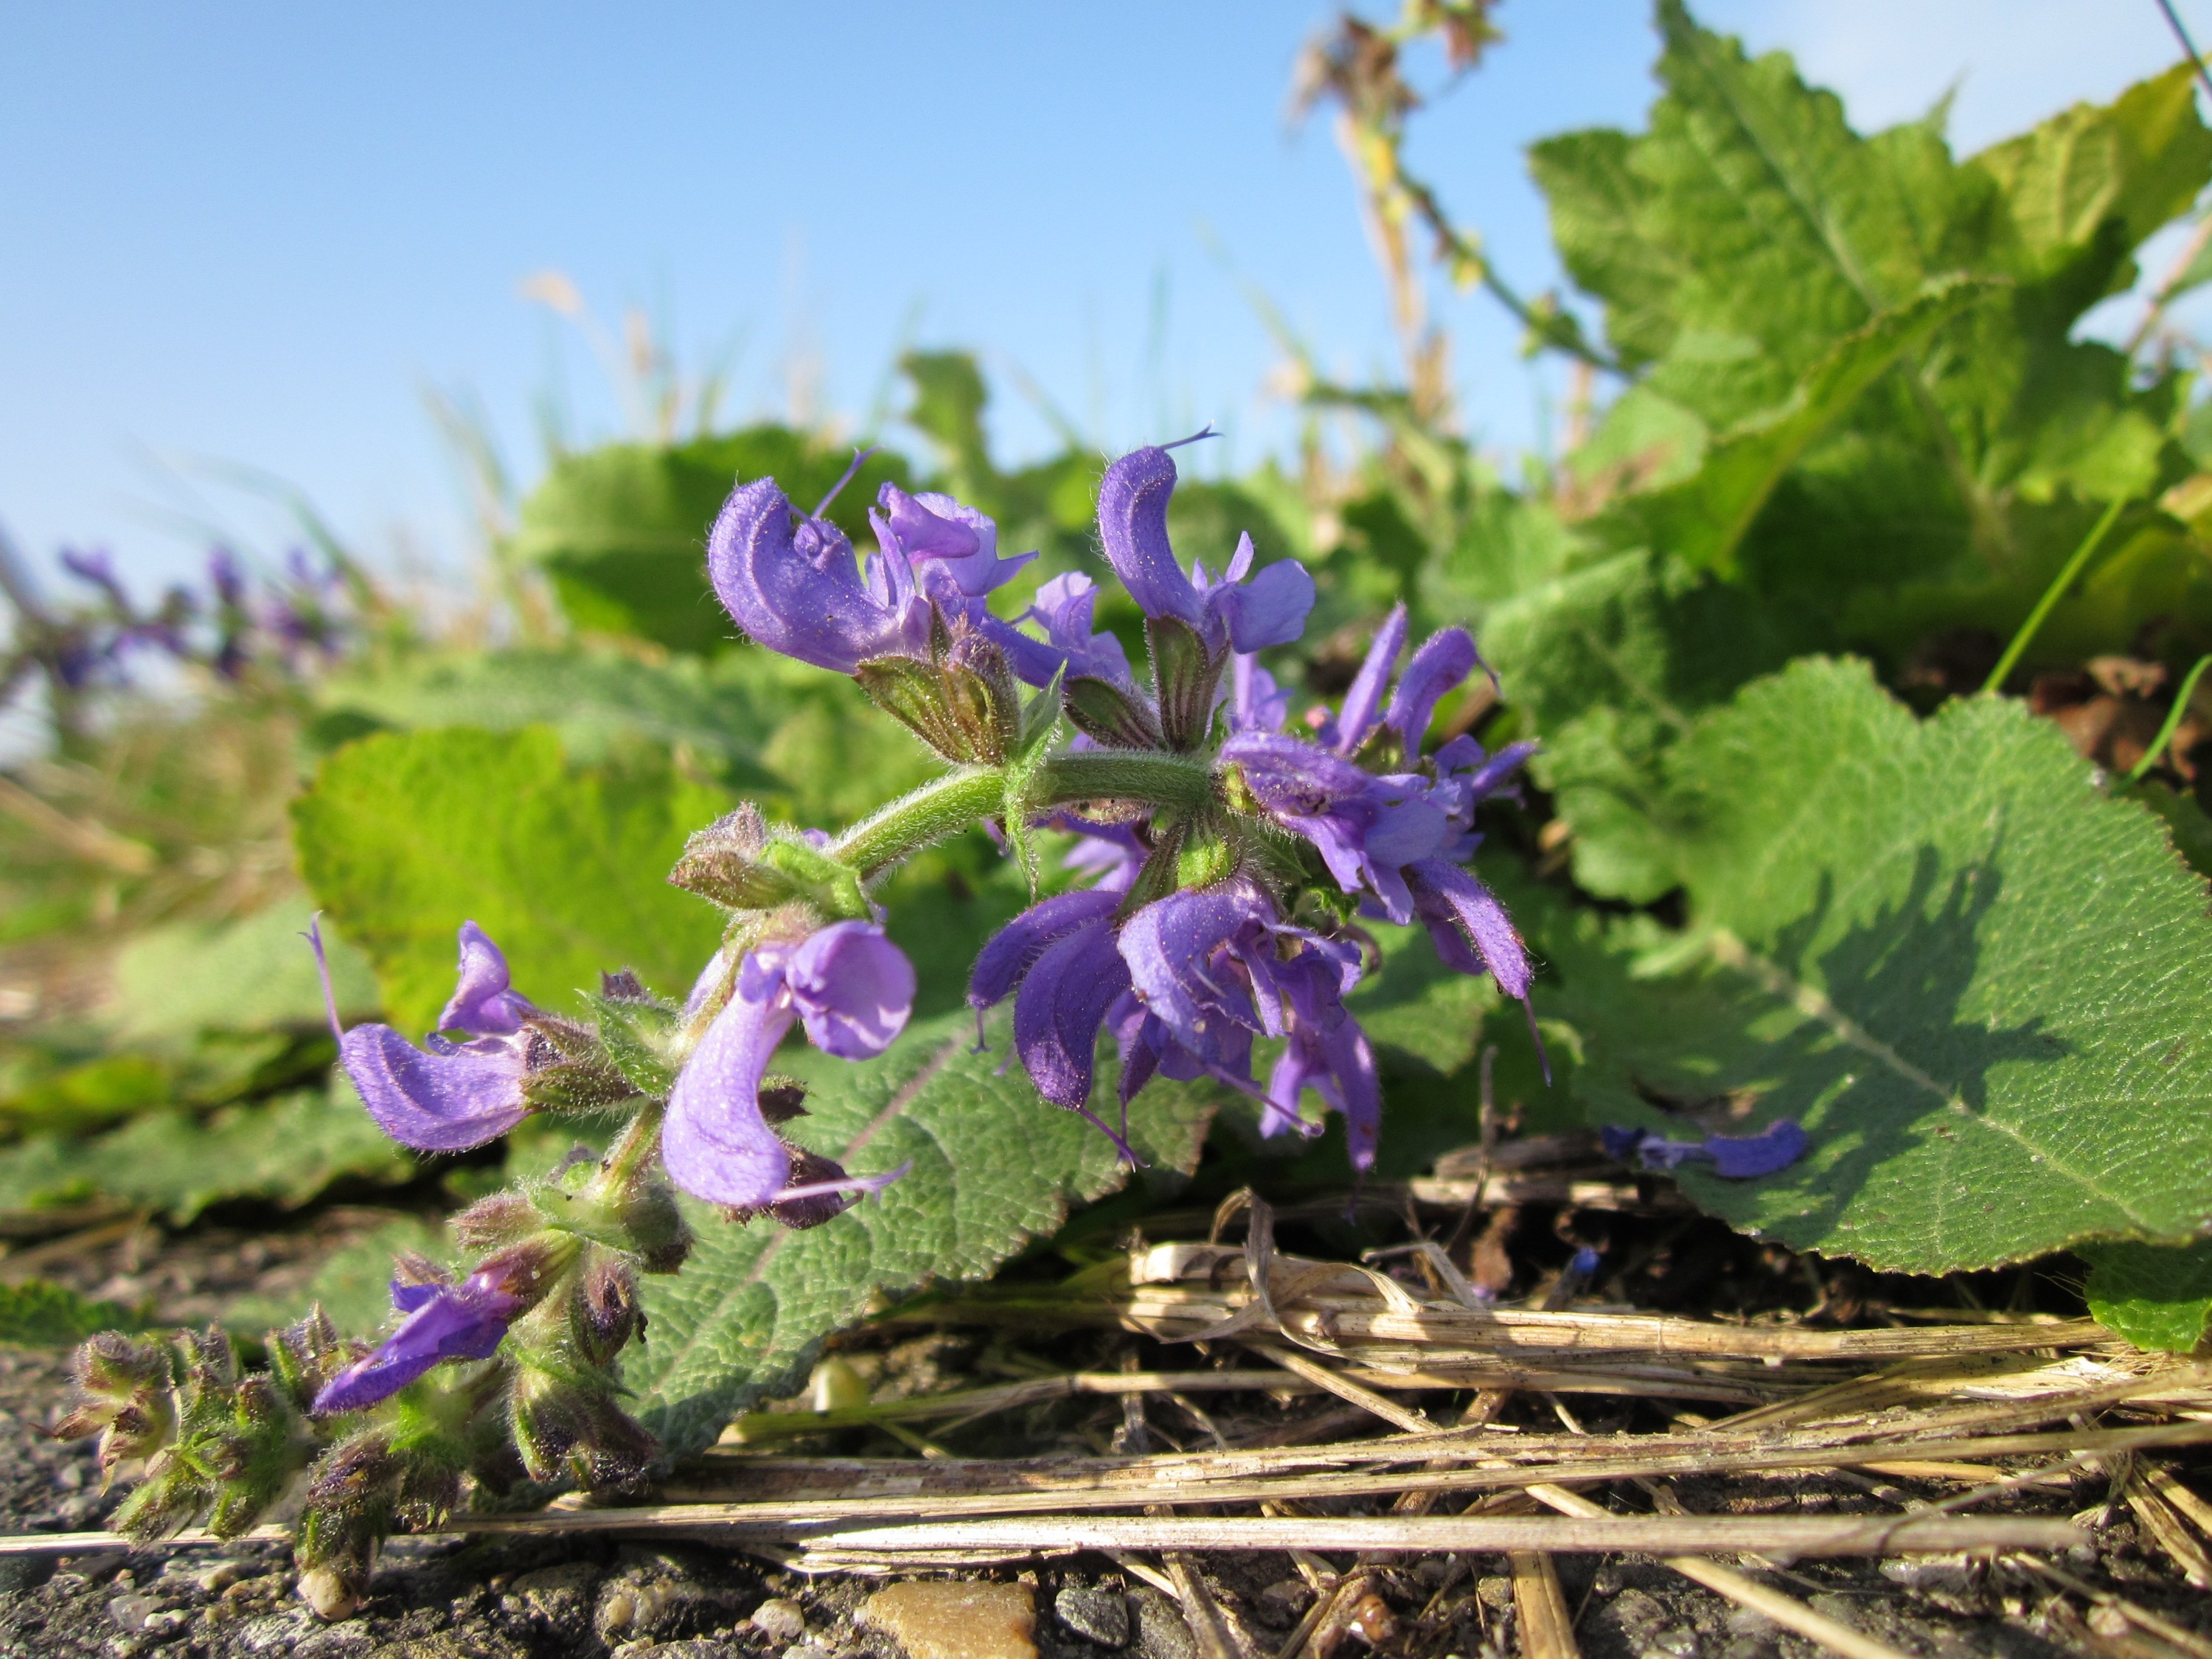
plant, flower, herb, botany, blooming, flora, wildflower, species, flowering plant, salvia pratensis, meadow sage, meadow clary, land plant